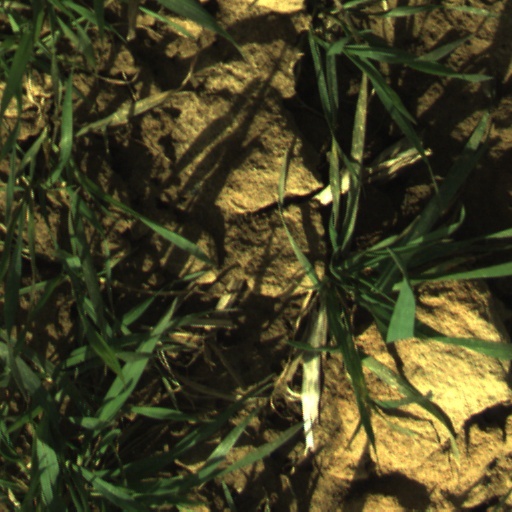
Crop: wheat